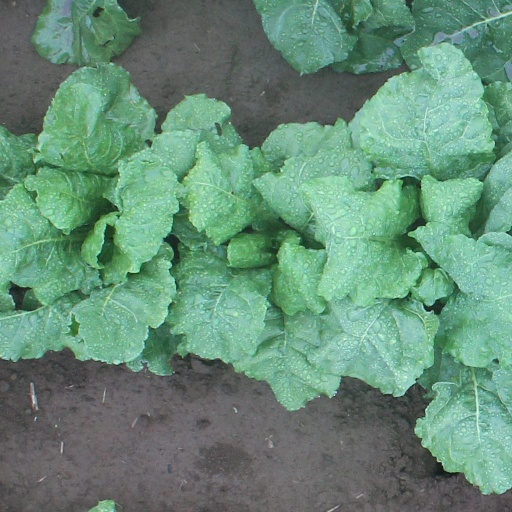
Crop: sugar beet